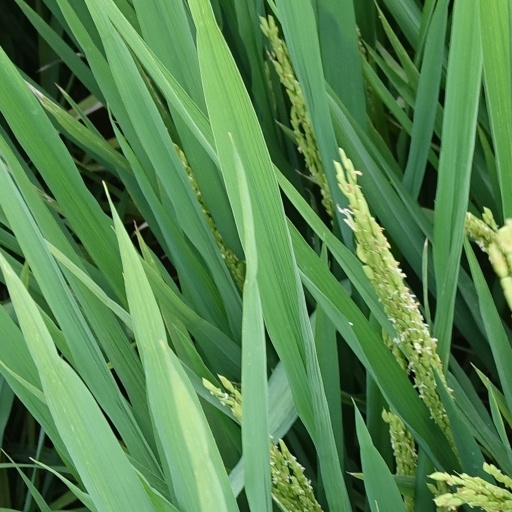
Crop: rice